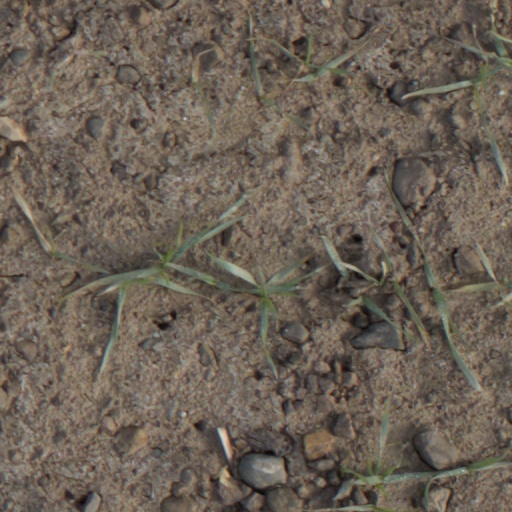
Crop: wheat